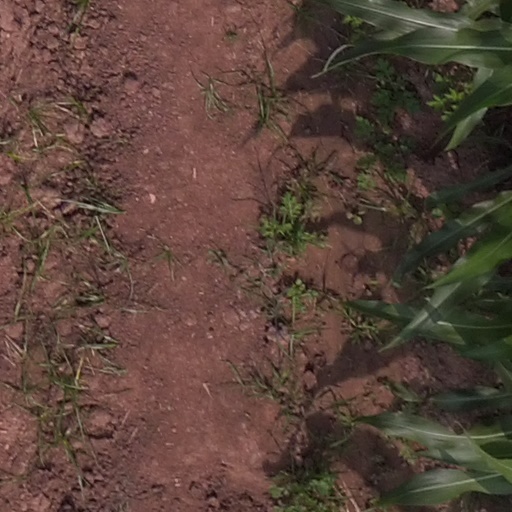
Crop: maize; corn